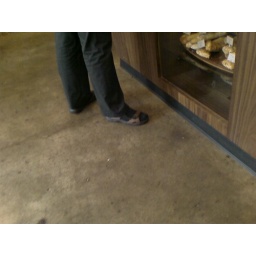
de-riguer dress attire around seattle